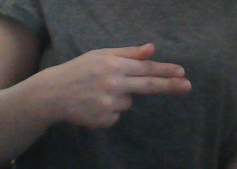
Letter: ghain